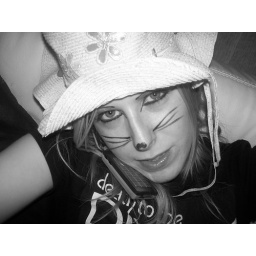
A cat in a hat with a phone glues to it's right ear.